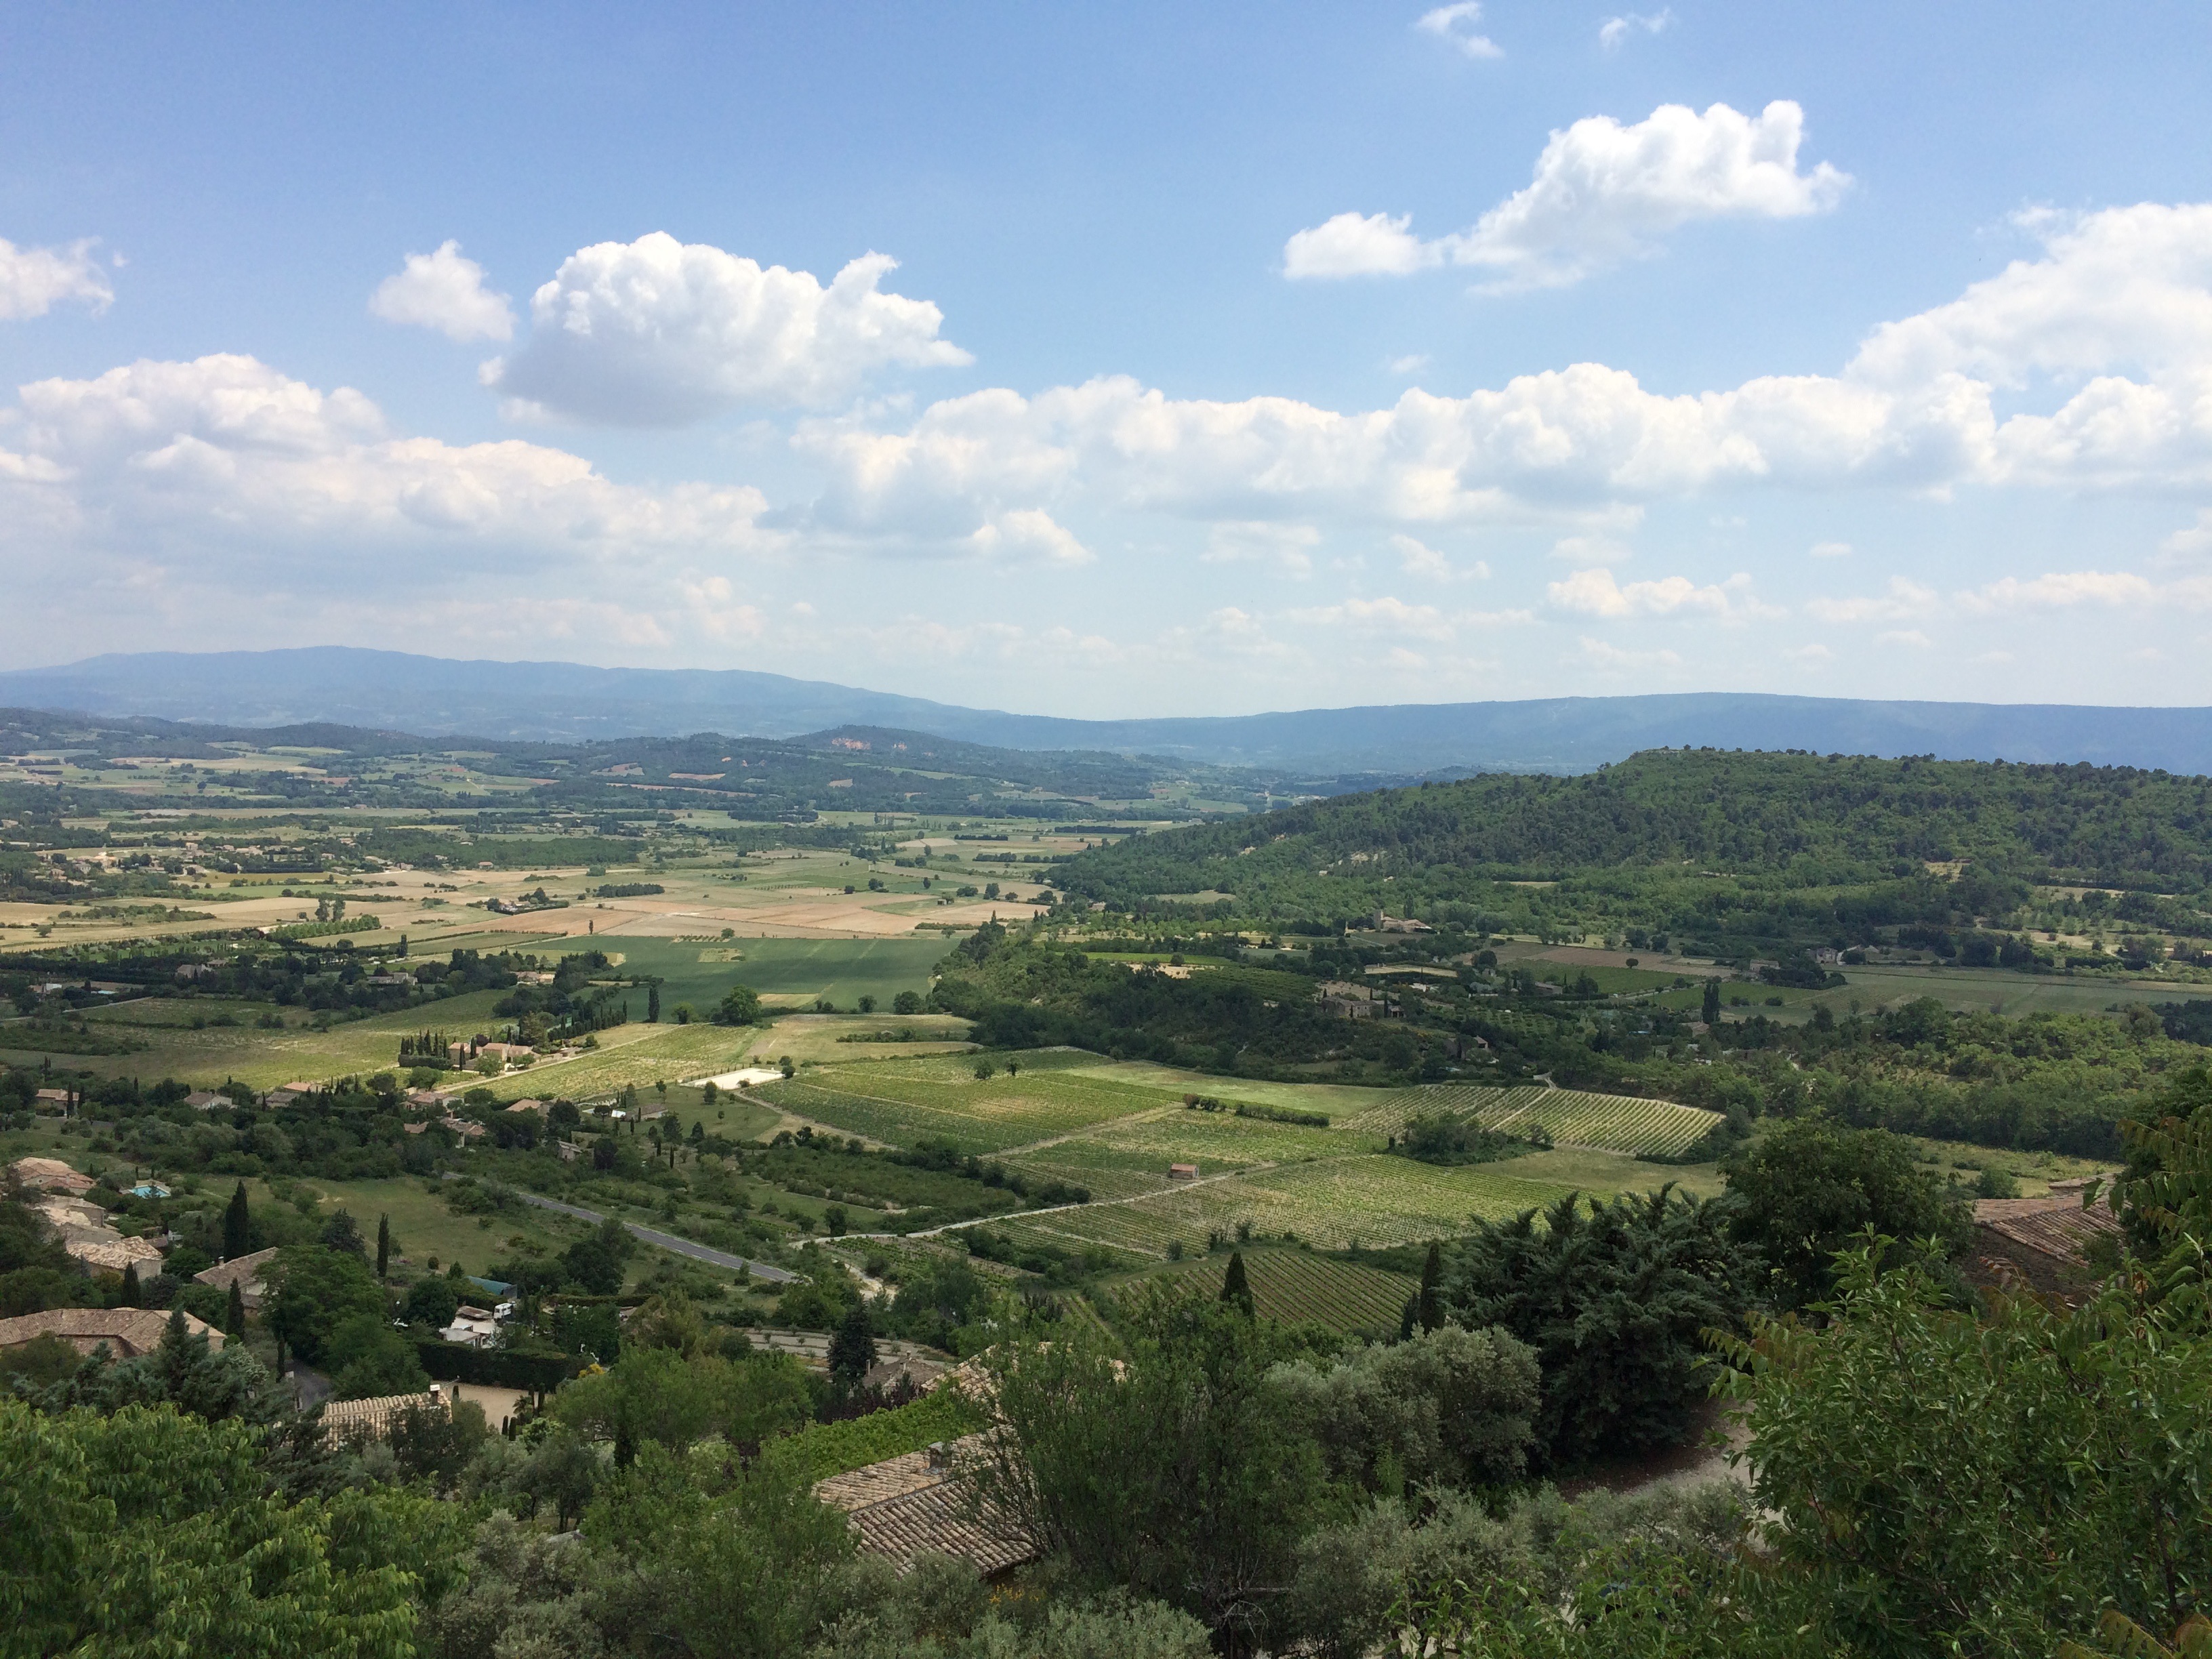
landscape, tree, nature, horizon, mountain, cloud, sky, field, meadow, hill, valley, mountain range, panorama, ridge, plain, grassland, plateau, provence, habitat, ecosystem, rural area, aerial photography, french village, south france, geographical feature, mountainous landforms